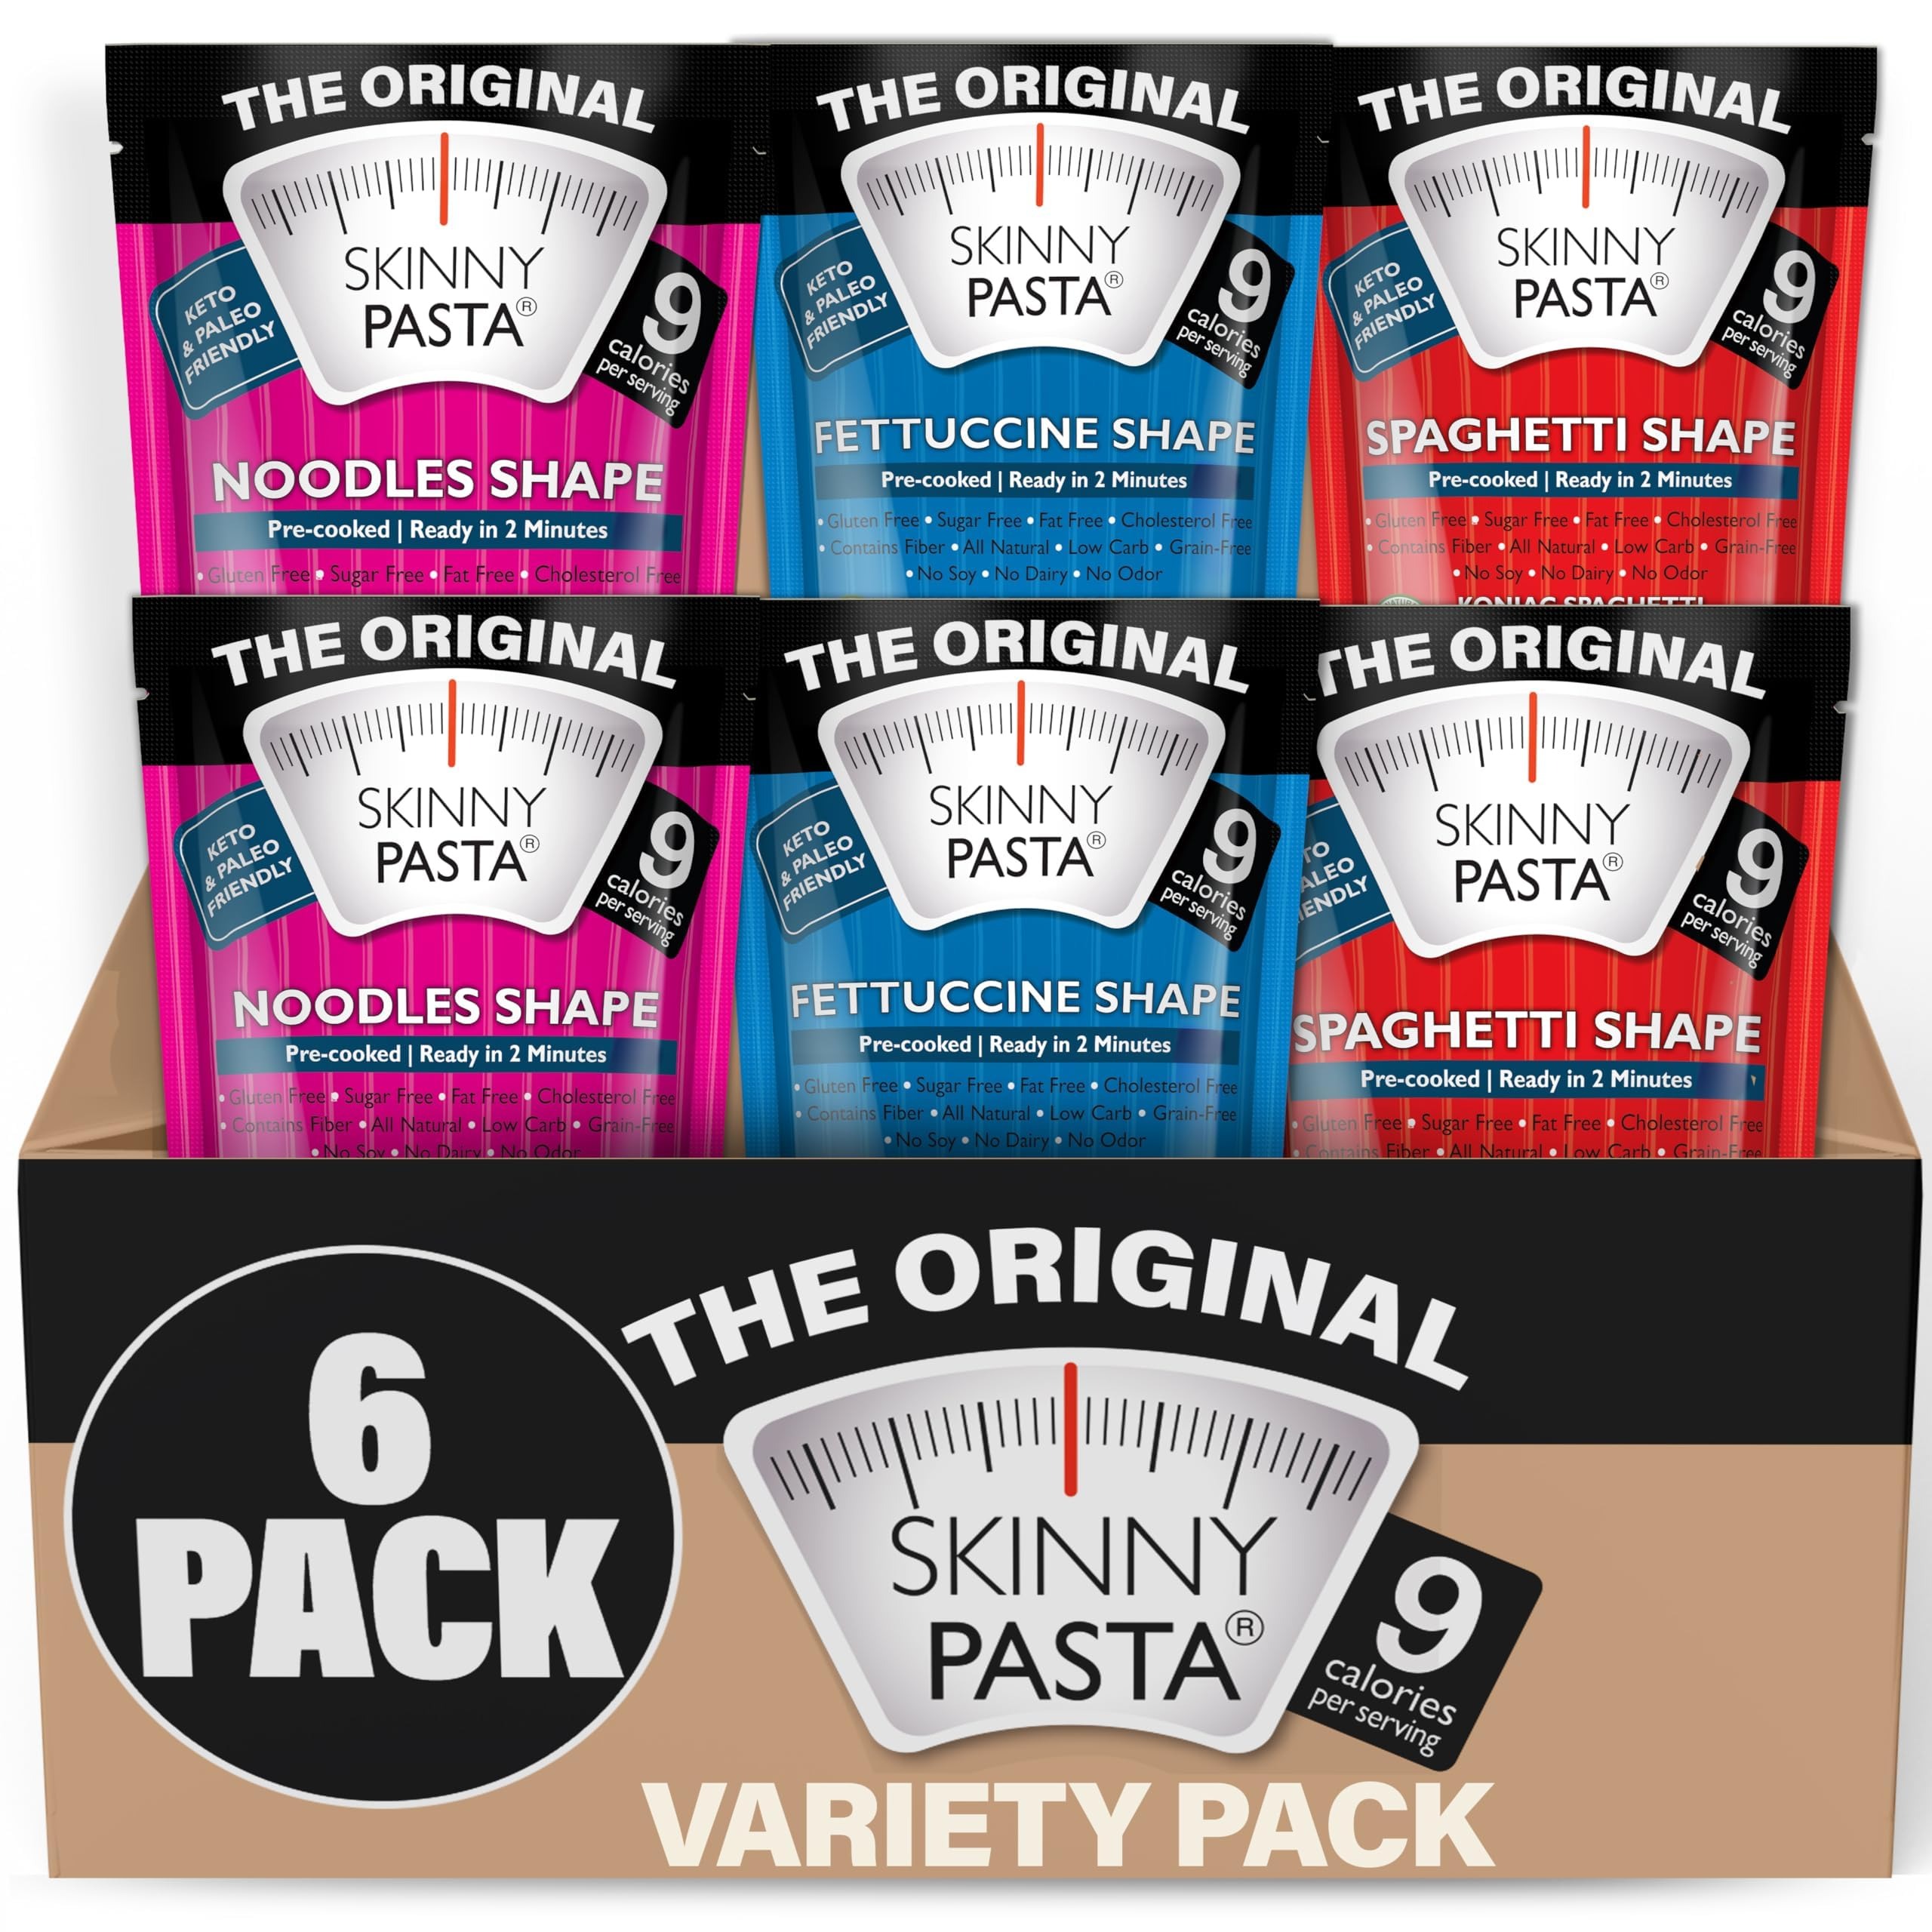
Item Name: The Real Skinny Pasta - Healthy Konjac Shirataki Noodles - Variety, 6 Pack
Bullet Point 1: PROMOTES HEALTHY WEIGHT LOSS -- Konjac-based pasta, Skinny Pasta promotes healthy weight loss with a delicious food staple that's only 9 calories per serving. Available in a traditional noodle shape, couscous, spaghetti, lasagna, fettuccini, and rice, each is completely free of sugar, gluten, starch, wheat, lactose, soy, salt, cholesterol, and preservatives.
Bullet Point 2: KONJAC-BASED PASTA -- Skinny Pasta is made with a unique ingredient known as the Konjac plant, a native to Southeast Asia, and contains Glucomannan, a healthy and all-natural, water-soluble fiber that aids in digestion and weight loss.
Bullet Point 3: GREAT TASTING PASTA ALTERNATIVE -- When combined with one to two glasses of water, Skinny Pasta allows you to enjoy a great tasting pasta, while watching your diet. The Konjac fibers found in each Skinny Pasta dish has the superb ability to absorb liquids. Once these fibers come into contact with water upon digestion, this helps to fill the stomach, creating a sense of satisfaction and aiding in weight loss
Bullet Point 4: COMPLETELY ODOR FREE -- Though other Konjac noodles are known to have a poignant smell as a result of the methods used to preserve them, Skinny Pasta does not, and each mimics the taste and texture of its traditional counterpart.
Bullet Point 5: CARB FREE PERFECT FOR SPECIAL DIETS-- Skinny Pasta is a safe, healthy option for anyone on a gluten-free diet and is a celiac and diabetic-friendly pasta alternative. Great for vegetarians and perfect for a paleo or keto lifestyle.
Value: 57.12
Unit: Ounce

Price: 23.99